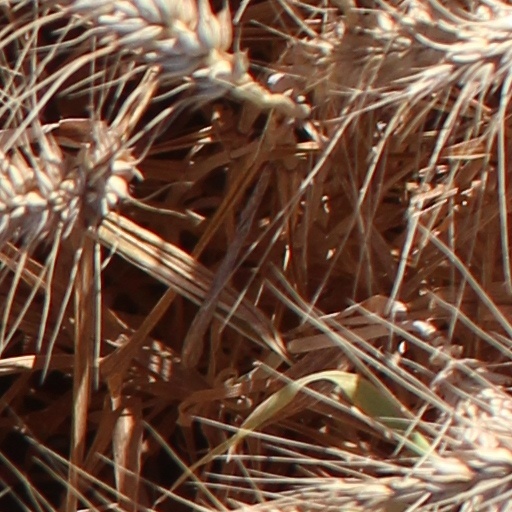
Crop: wheat